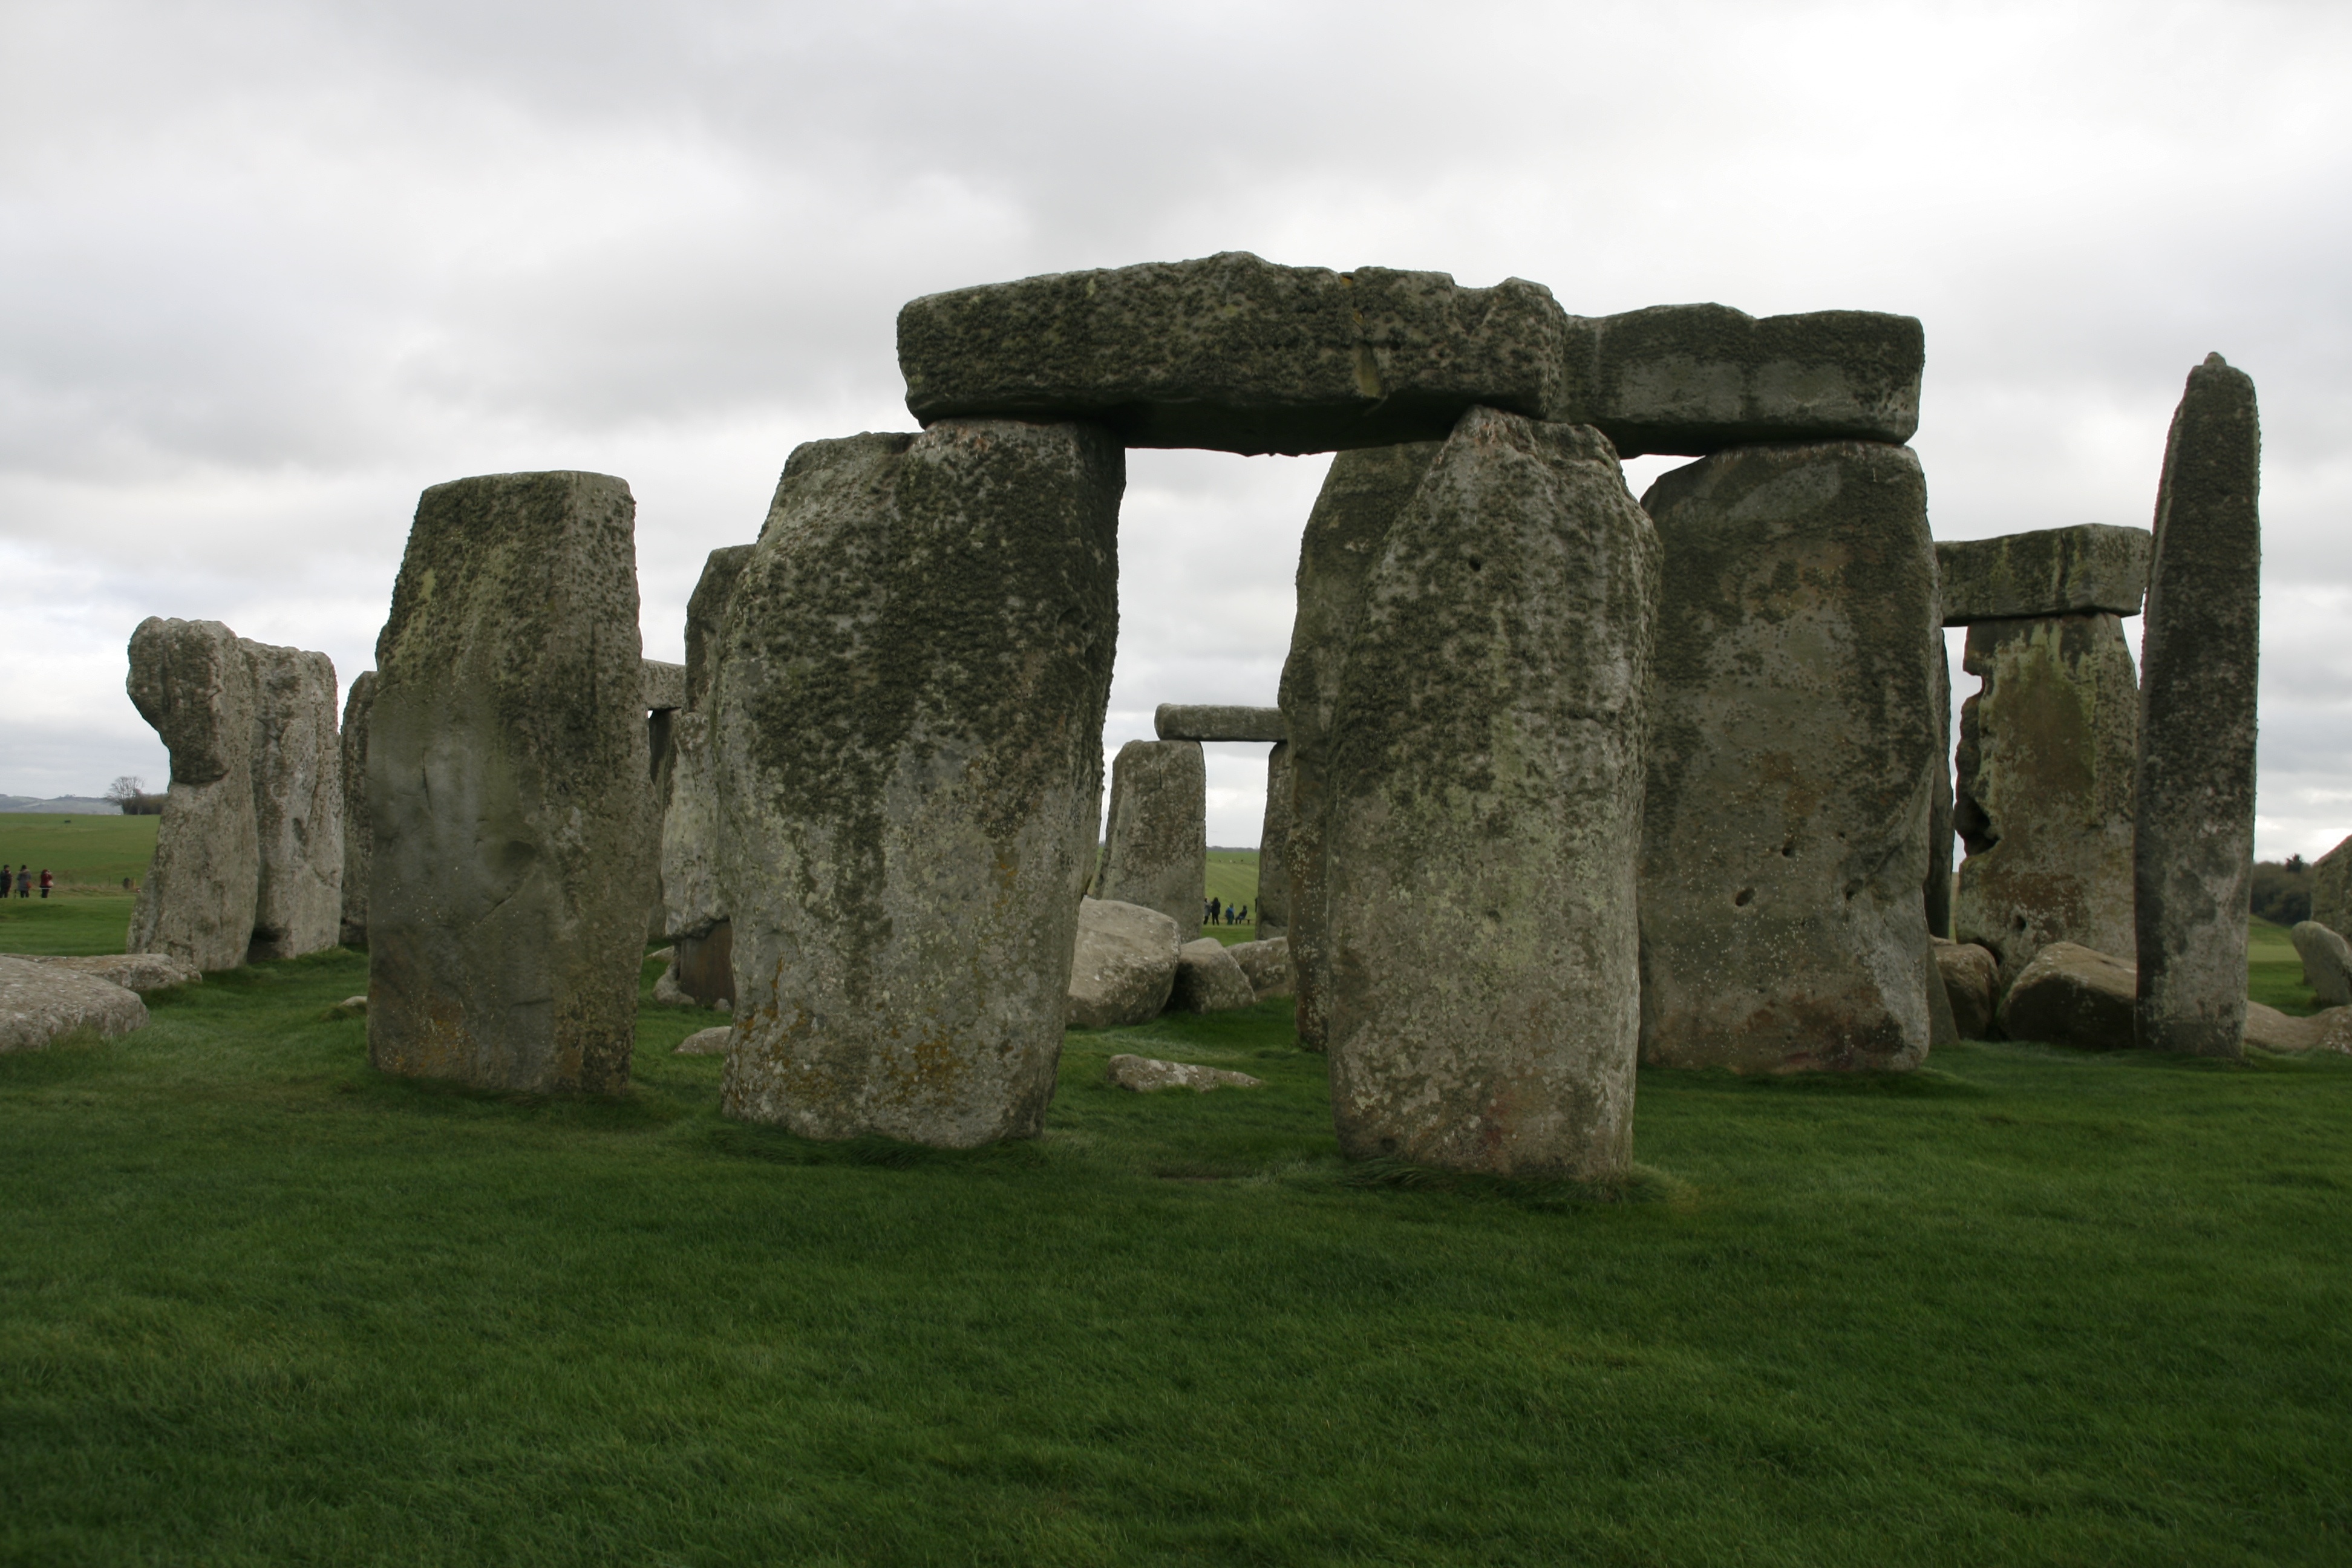
grass, rock, architecture, sky, old, stone, monument, mystery, construction, green, ancient, landmark, attraction, ruin, tourism, circle, uk, england, grey, clouds, temple, ruins, archeology, culture, dramatic, english, abbey, heritage, unesco, britain, prehistoric, stonehenge, ritual, monolith, momentum, wiltshire, salisbury, amesbury, neolithic, archaeological site, druid, prehistory, megalith, celts, ancient history, gil dekel, stoned